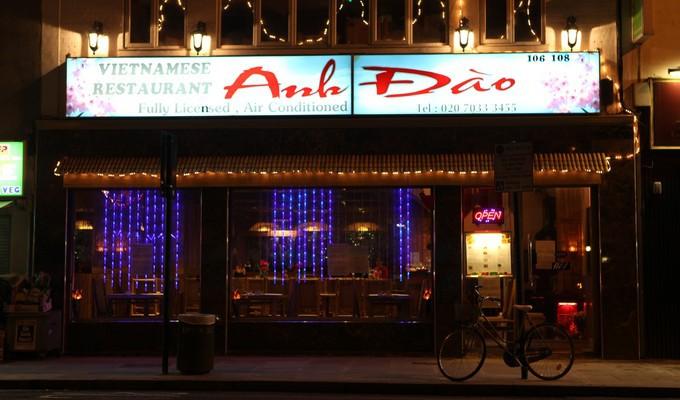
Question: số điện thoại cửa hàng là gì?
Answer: là số 02070333455